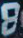
Number: 8